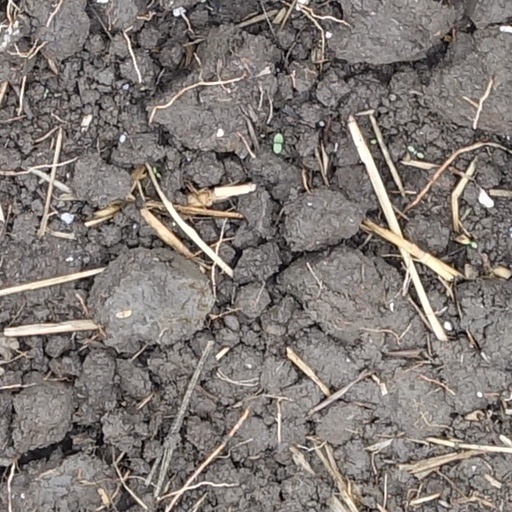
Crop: wheat